Monika Leová

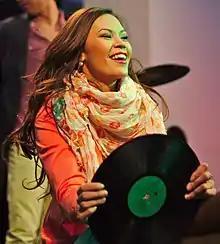

Monika Leová (born 23 July 1991 in Prague) is a Czech TV host, model and beauty pageant titleholder who won Czech Miss 2013 and represented her country at Miss Earth 2013. Monika was born in the Czech Republic to a Vietnamese father (Lê Đình Châu) and a Czech mother. She is fluent in English and Russian.